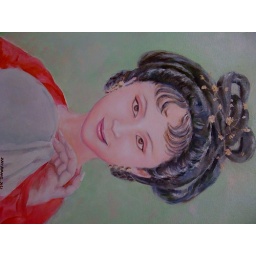
girl in traditional dress version 2